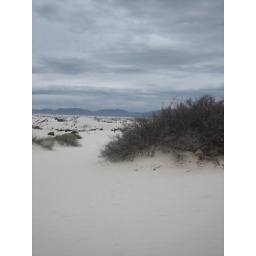
275 miles of white sand dunes in the middle of the brown, rocky hugeness of New Mexico